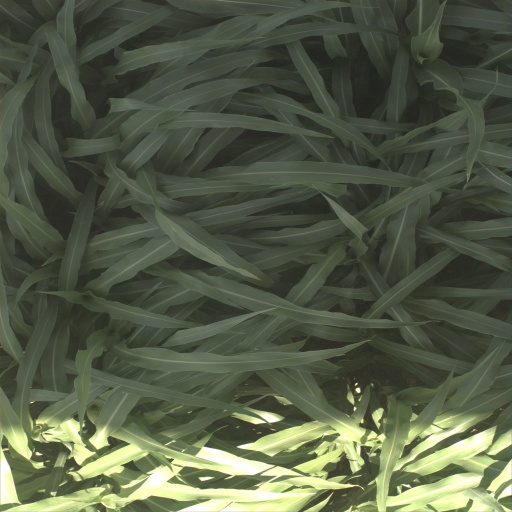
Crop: sorghum